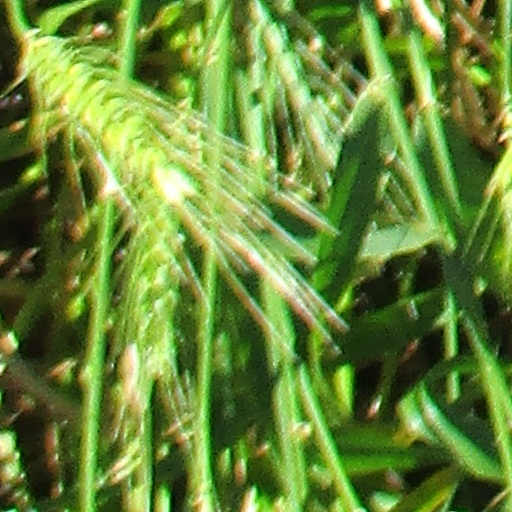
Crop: wheat